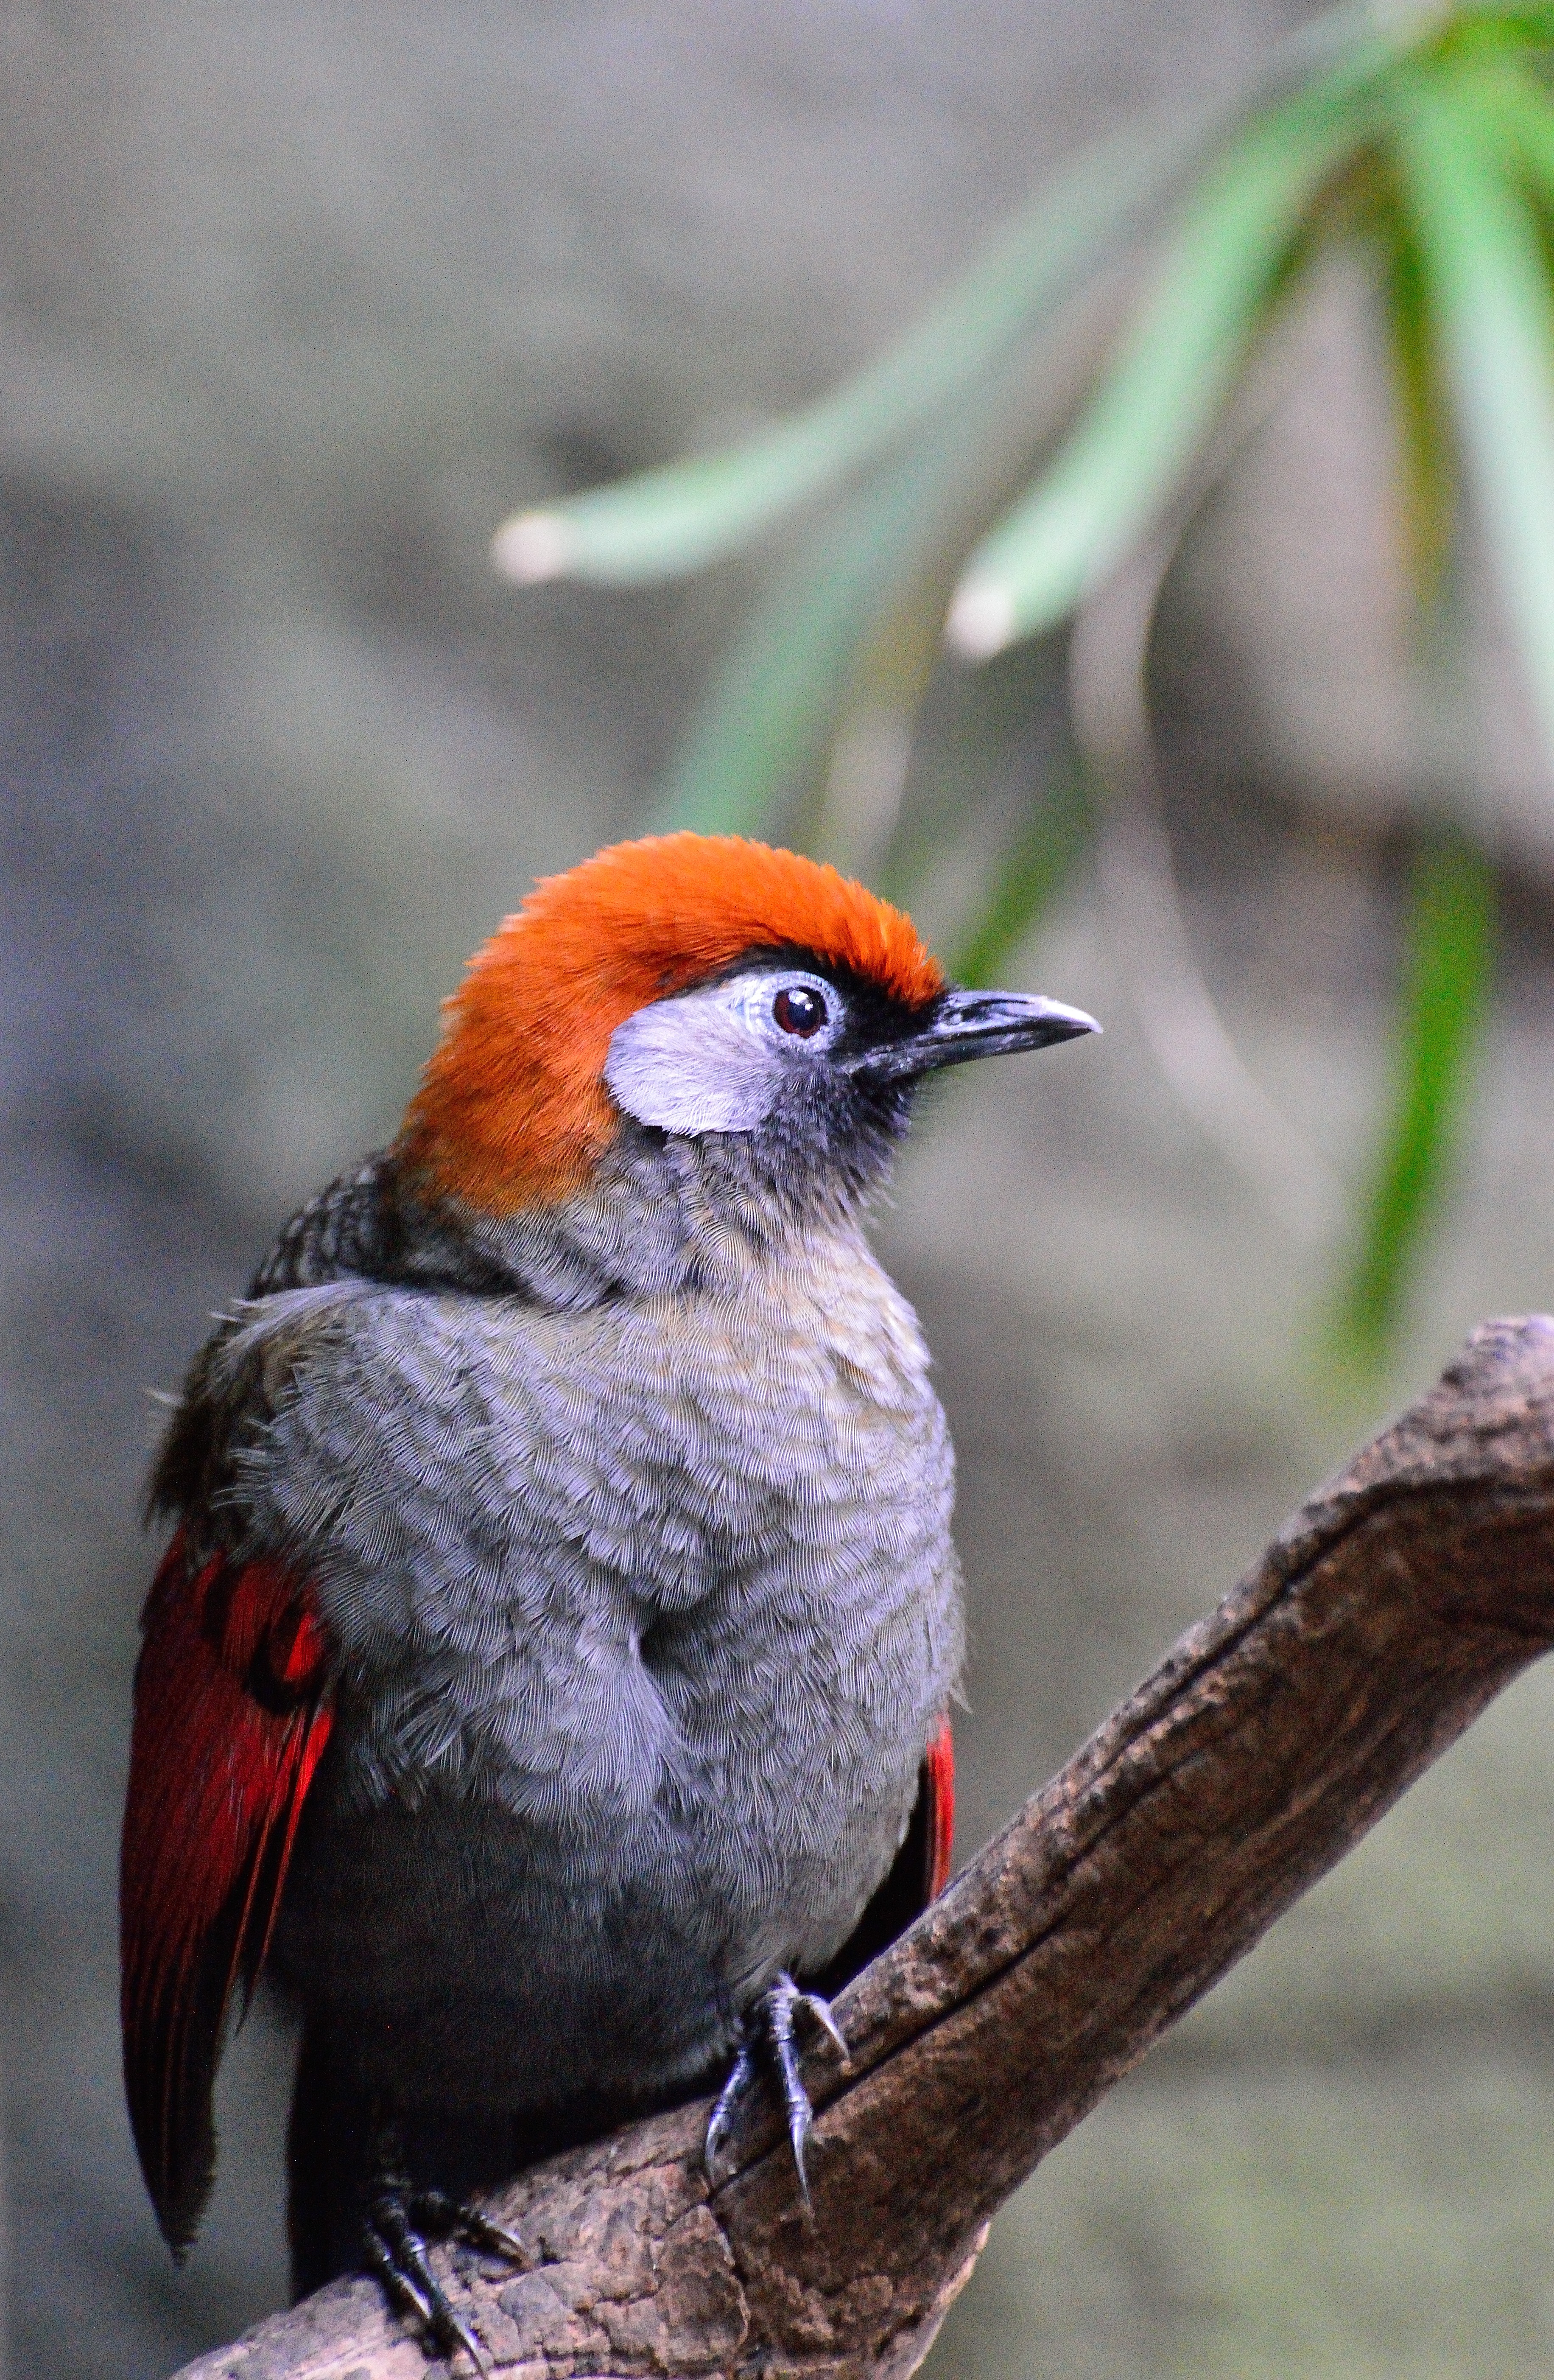
nature, outdoor, wilderness, branch, bird, animal, fly, wildlife, wild, beak, mammal, freedom, robin, feather, avian, fauna, majestic, close up, wings, vertebrate, creature, exotic, old world flycatcher, perching bird, red winged laughing thrush